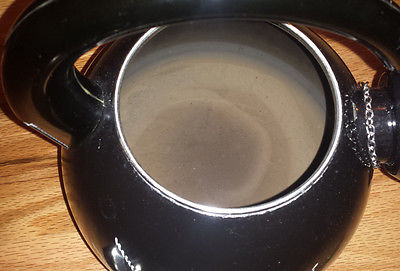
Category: kettle